Health technology

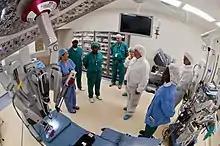
Fort Belvoir Community Hospital astounds with groundbreaking technology and devotion to patient care.

The practice of medicine in the United States is currently in a major transition. This transition is due to many factors, but primarily because of the implementation and integration of health technologies into healthcare. In recent years, the widespread adoption of electronic health records (EHR) has greatly impacted healthcare. In his book "The Digital Doctor: Hope, Hype, and Harm at the Dawn of Medicine's Computer Age", Robert Wachter aims to inform readers about this transition. Wachter states that there will be fewer hospitals in the future, and due to the advancement of technologies, people will be more likely to go to hospitals for major surgeries or critical illness. In the future, nurse call buttons will not be needed in hospitals. Instead, robots will deliver medication, take care of patients, and administer the system. In addition, the electronic health record will look different. Healthcare providers will be able to enter the notes via speech-to-text transcriptions in real-time.